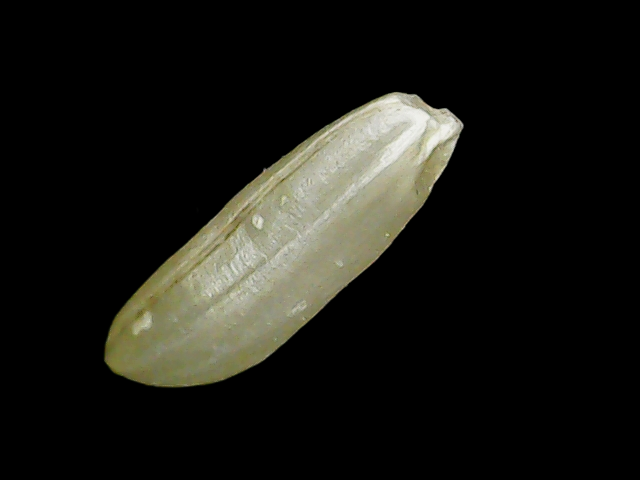
Rice variety: Binadhan26